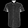
Label: Shirt